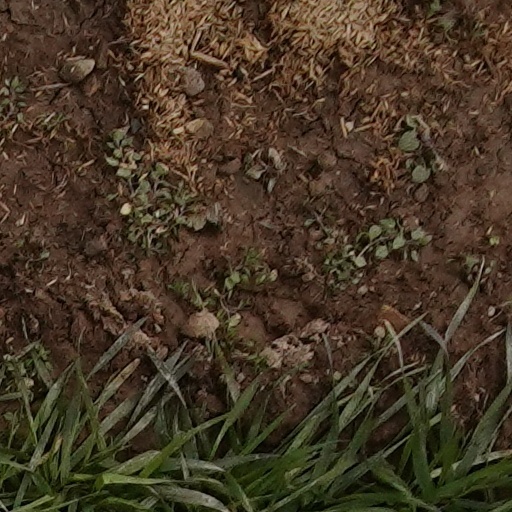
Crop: wheat